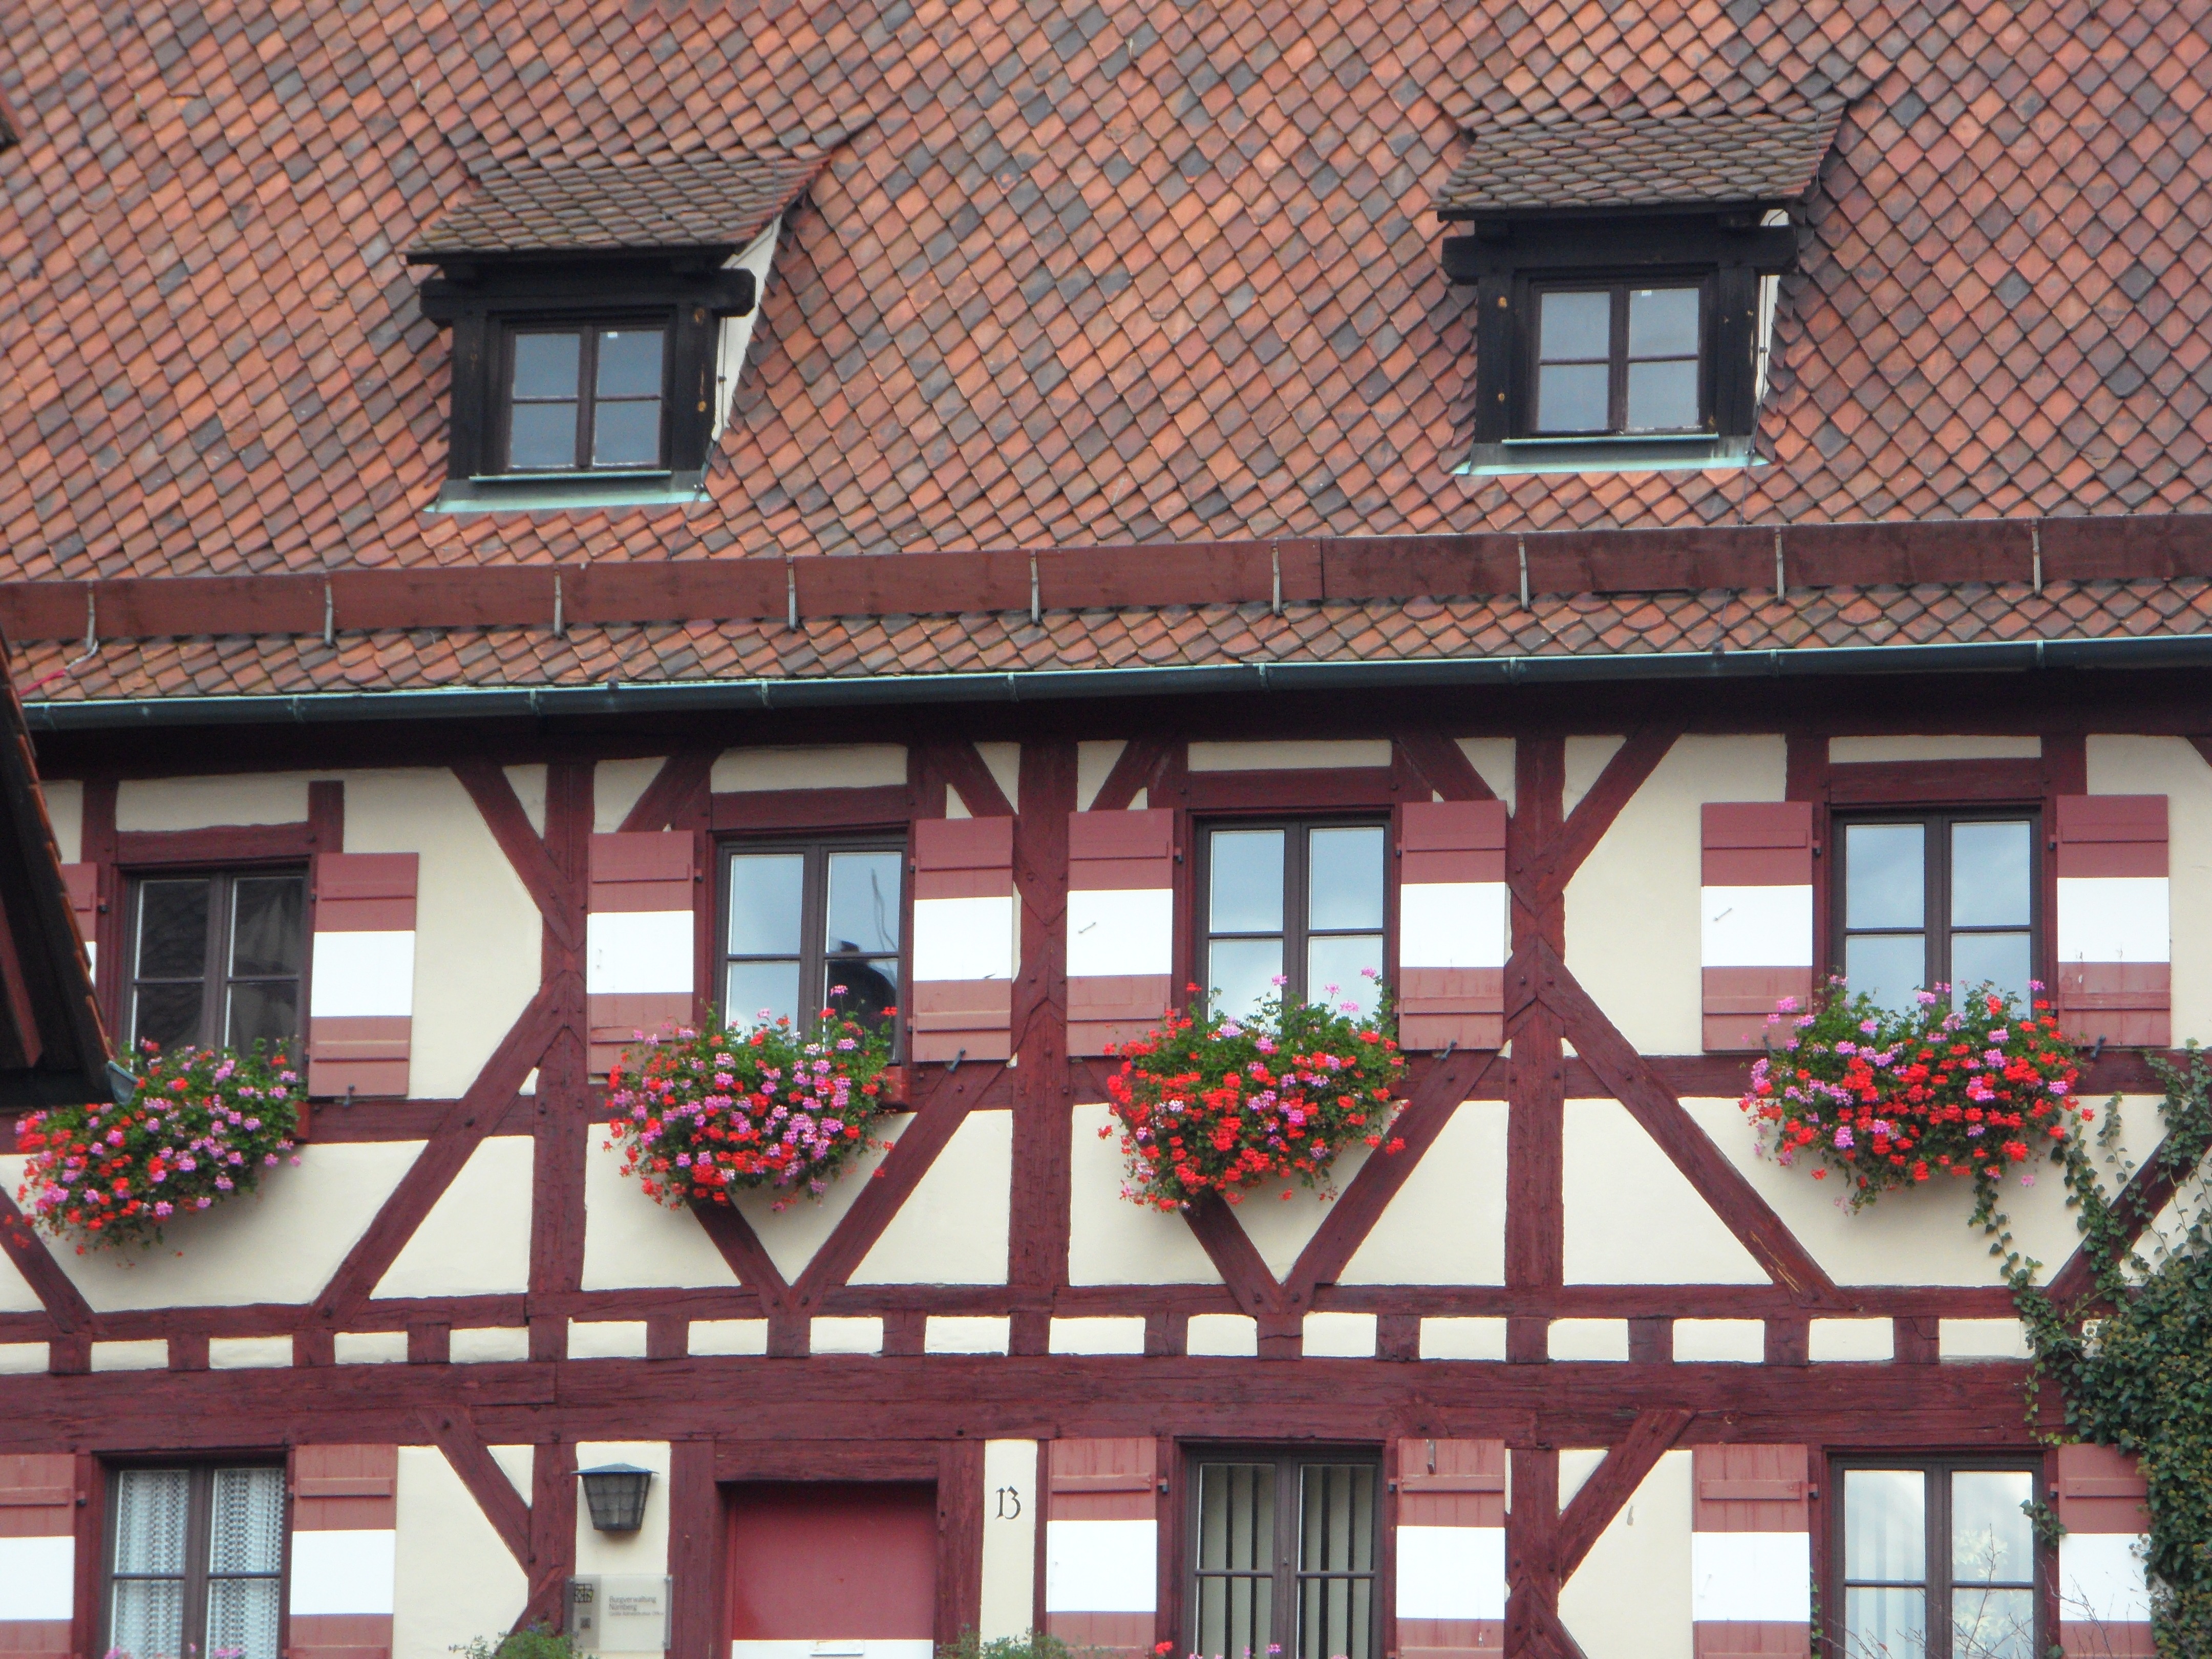
architecture, house, window, roof, building, home, balcony, castle, facade, elevation, nuremberg, neighbourhood, fachwerkhaus, truss, residential area, renovated, imperial castle